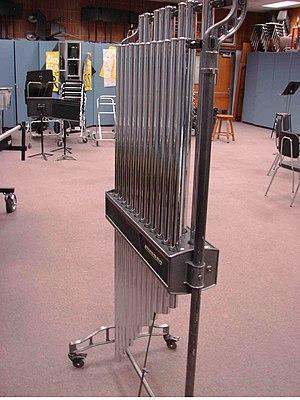
Le carillon tubulaire — aussi appelé cloche tubulaire ou cloches d'orchestre, de l'anglais tubular bell — est un instrument de musique idiophone de la famille des percussions.